Wrist guard

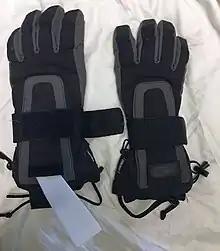
Snowboarding gloves with an integrated plastic element, seen left partially pulled out. The element is pressed tightly to the wrist with a wide, all-around velcro-fastened strap, which can be seen in loose state on the left and tightened on the right glove.

Because the force of the fall has to impact upon some part of the body, wrist guards increase the chance of facial or head injuries because the arms cannot support the upper body on impact. Additionally, if the fingers are held in a loose fist upon impact or are folded towards the palm they can catch on the ground during a fall, causing severe grazing to the knuckles. If the fall is particularly steep, because the wrist guard ends just below the base of the fingers, the first set of knuckles is at risk of injury by being bent back over the wrist-guard.